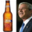
Label: bottle